Matt Wells (American football coach)

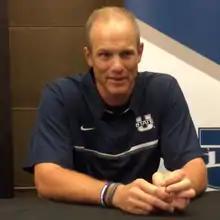
Wells at 2016 Mountain West Media Days

Matthew Scribner Wells (born August 10, 1973) is an American college football coach and former quarterback. He is the associate head coach, offensive coordinator and quarterbacks coach at Kansas State University. Wells previously served as offensive coordinator and then head coach at Utah State University, where he was named Mountain West Conference coach of the year in 2013 and 2018. Wells was named head football coach at Texas Tech University on November 29, 2018, and led the team until his firing midway through the 2021 season. He also served as an offensive analyst at the University of Oklahoma under head coach Brent Venables during the 2022 and 2023 seasons.